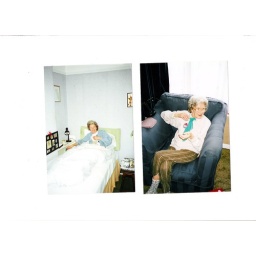
Joyce in bed and chair